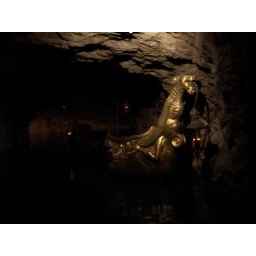
This lake and boat was al in Disneys Three Muskateers.